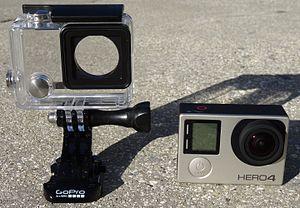
Cyclisme &amp